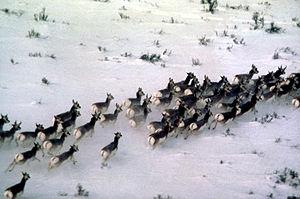
Antilocapra americana est la seule espèce du genre Antilocapra, et également la seule représentante actuelle de la famille des antilocapridés. Elle est appelée Antilope d'Amérique ou Antilocapre en français ou appelé également pronghorn. Ce mammifère vit dans la partie ouest de l'Amérique du Nord, dans des milieux très divers.